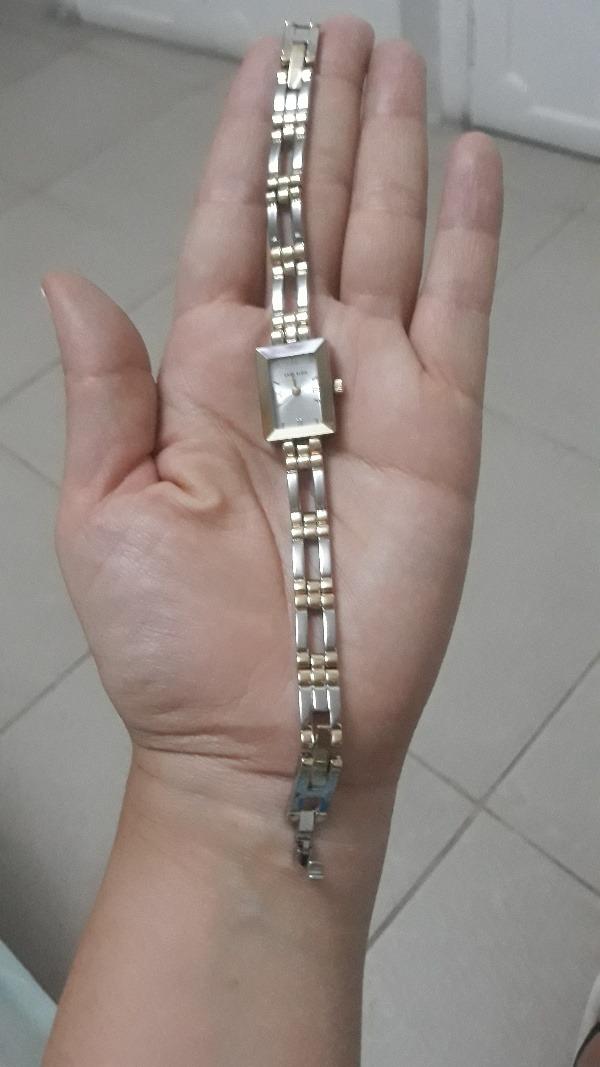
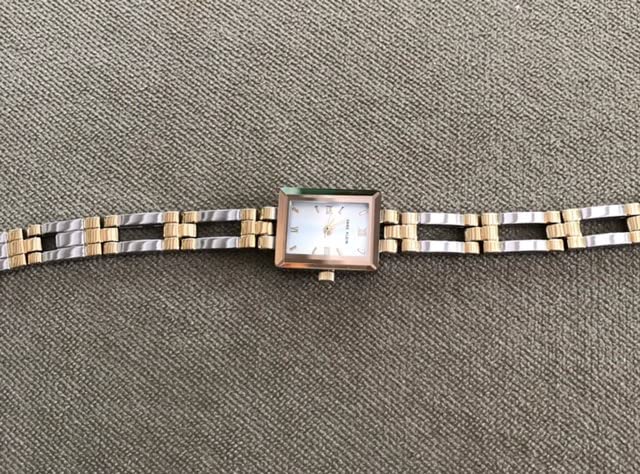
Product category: accessories_watch
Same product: yes